Chatham, Licking County, Ohio

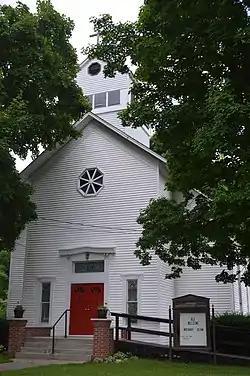
Methodist church

Chatham is an unincorporated community in Licking County, in the U.S. state of Ohio.